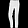
Label: Trouser